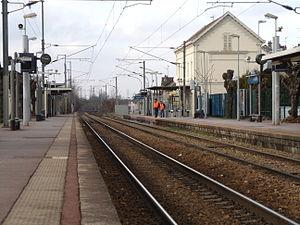
Gare de Pierrelaye et voies vers Pontoise